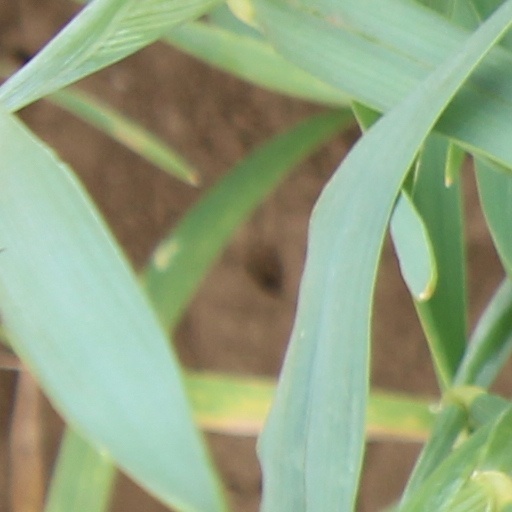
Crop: wheat